Graal-Müritz Koppelweg station

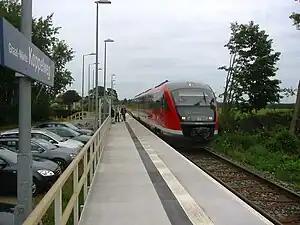
2012

Graal-Müritz Koppelweg station is a railway station in the municipality of Graal-Müritz, located in the district of Rostock, Mecklenburg-Vorpommern, Germany.